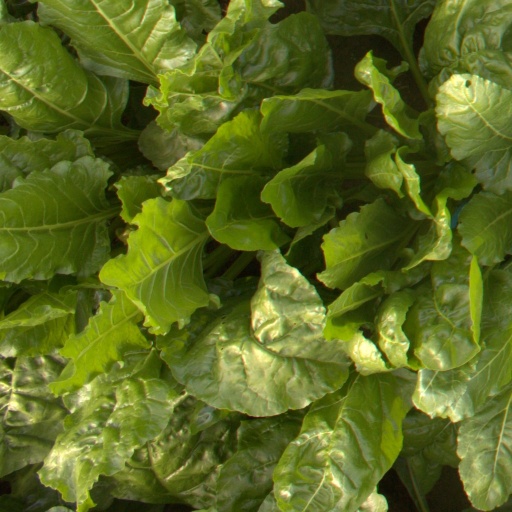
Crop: sugar beet